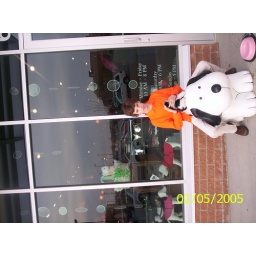
Alex sitting on the dog outside my cousins store in KC